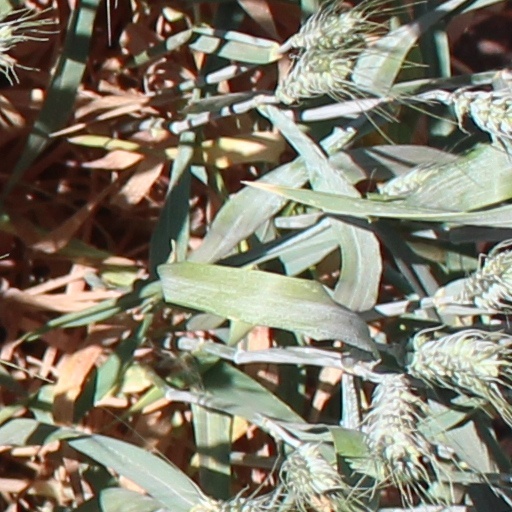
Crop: wheat